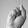
ASL letter: S